Shen Gongbao

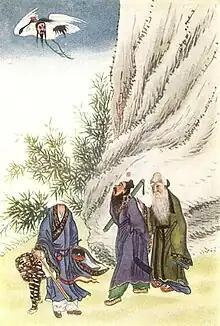
Shen Gongbao at Kunlun

Finally, Shen Gongbao was arrested by his master Yuanshi Tianzun. Shen Gongbao was appointed as the General of East Sea in the end. The General of East Sea is one of the gods who manage the East China Sea.